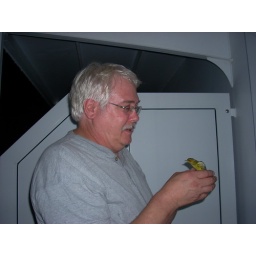
birds flying around our balcony in the Atlantic ocean